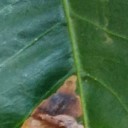
Label: Miner